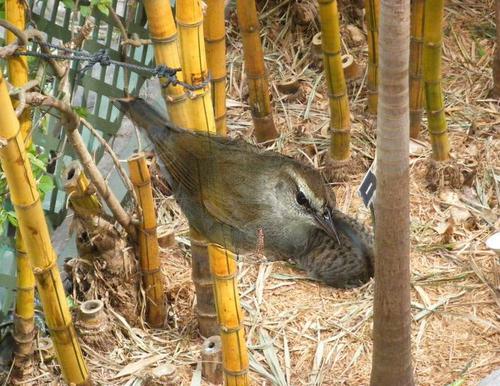
Bird species: Swainson_Warbler
Bird type: landbird
Background: land